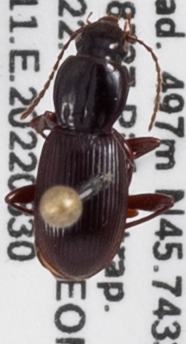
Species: Pterostichus pumilus
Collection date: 2022-08-30
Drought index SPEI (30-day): -1.706
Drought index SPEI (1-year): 1.13
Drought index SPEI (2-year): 0.362